Henri Joyeux

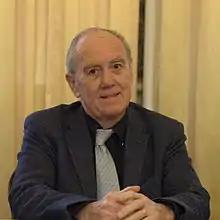
Henri Joyeux

Following graduation from the University of Montpellier, Joyeux became a surgeon in general oncology in 1972, and a professor in digestive surgery and oncology. He worked at the Curie Institute of Paris from 1992 to 1997 and became a member of the New York Academy of Sciences in 1992. He wrote a number of general-interest books about health and nutrition.